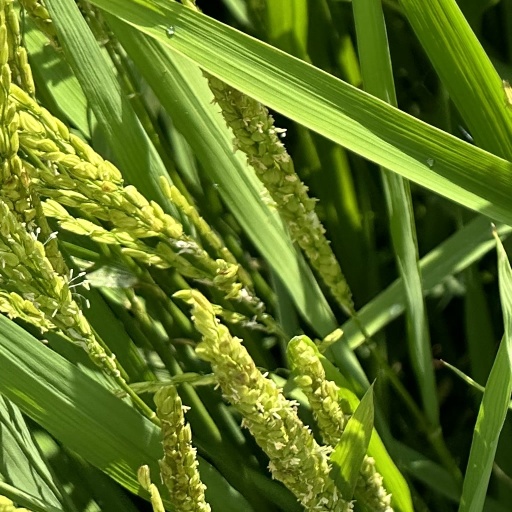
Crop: rice